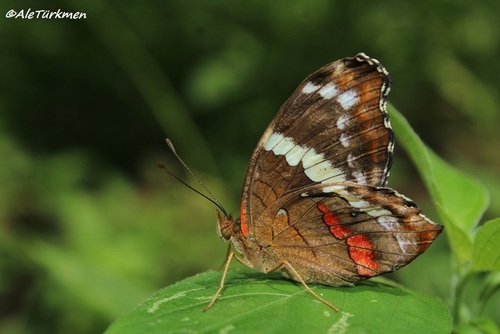
Scientific name: Anartia fatima
Common name: Banded peacock
Family: Nymphalidae
Order: Lepidoptera
Pollinator type: Primary pollinator
Habitat: Open areas and gardens
Geographic range: South America
Conservation status: Least Concern